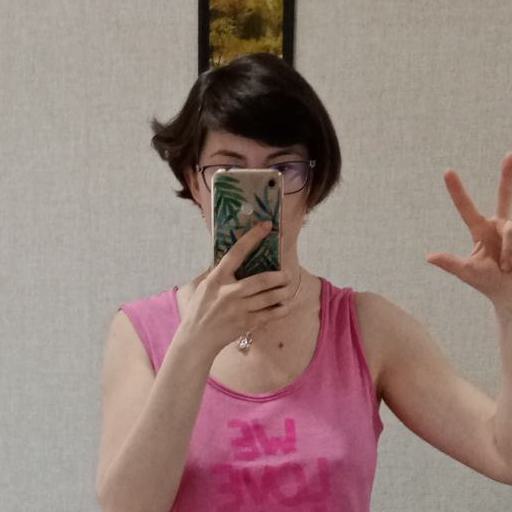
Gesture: no_gesture